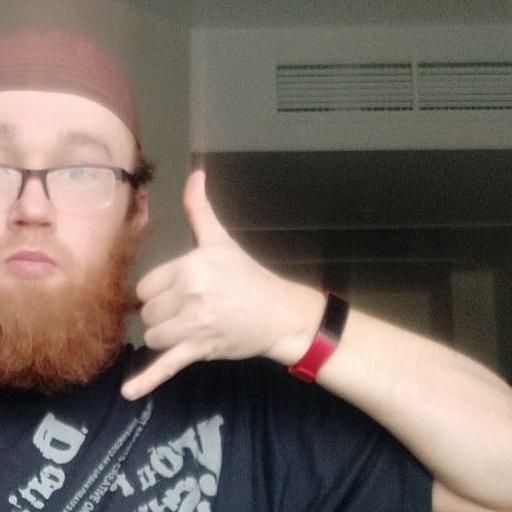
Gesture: call